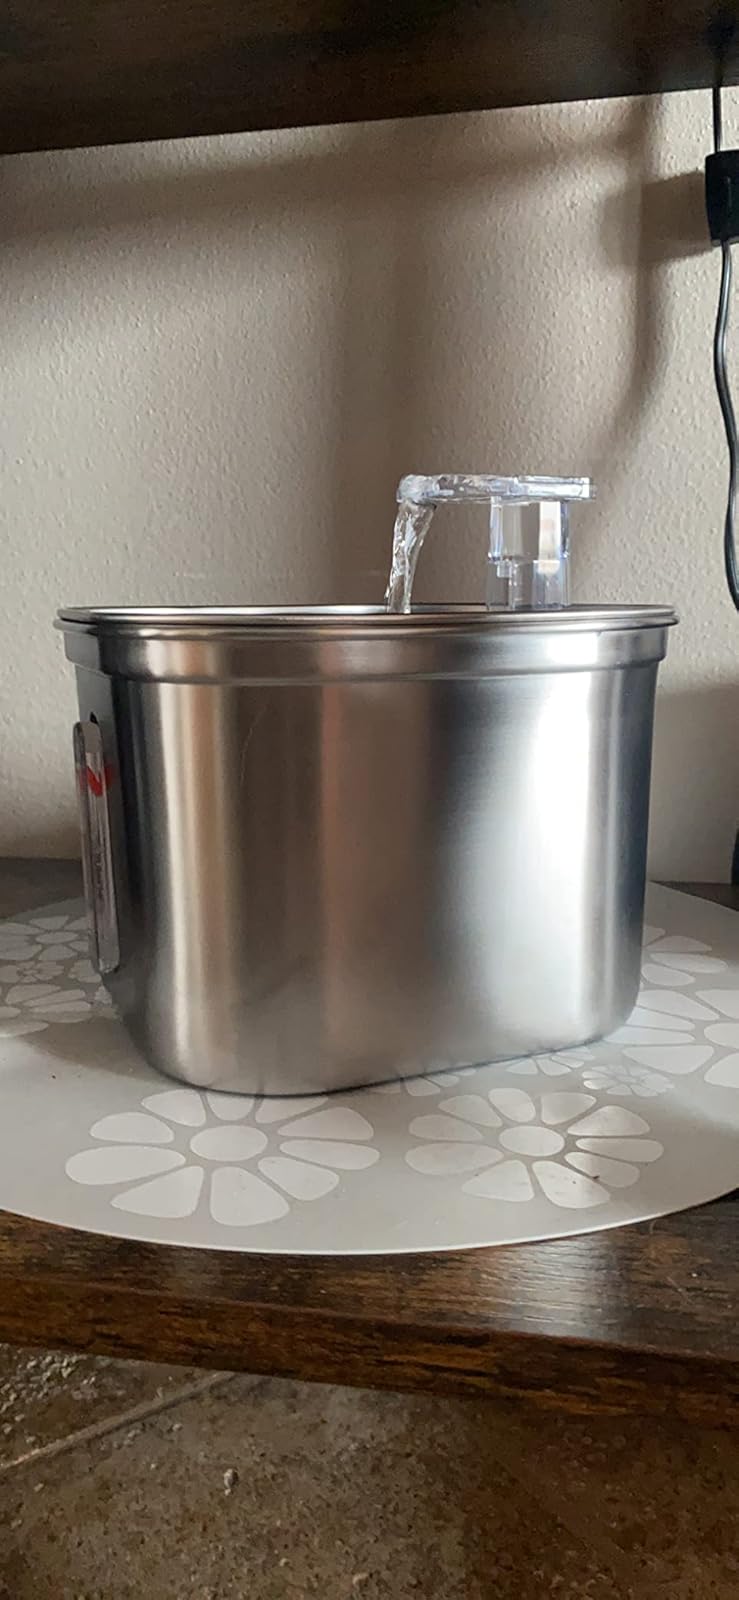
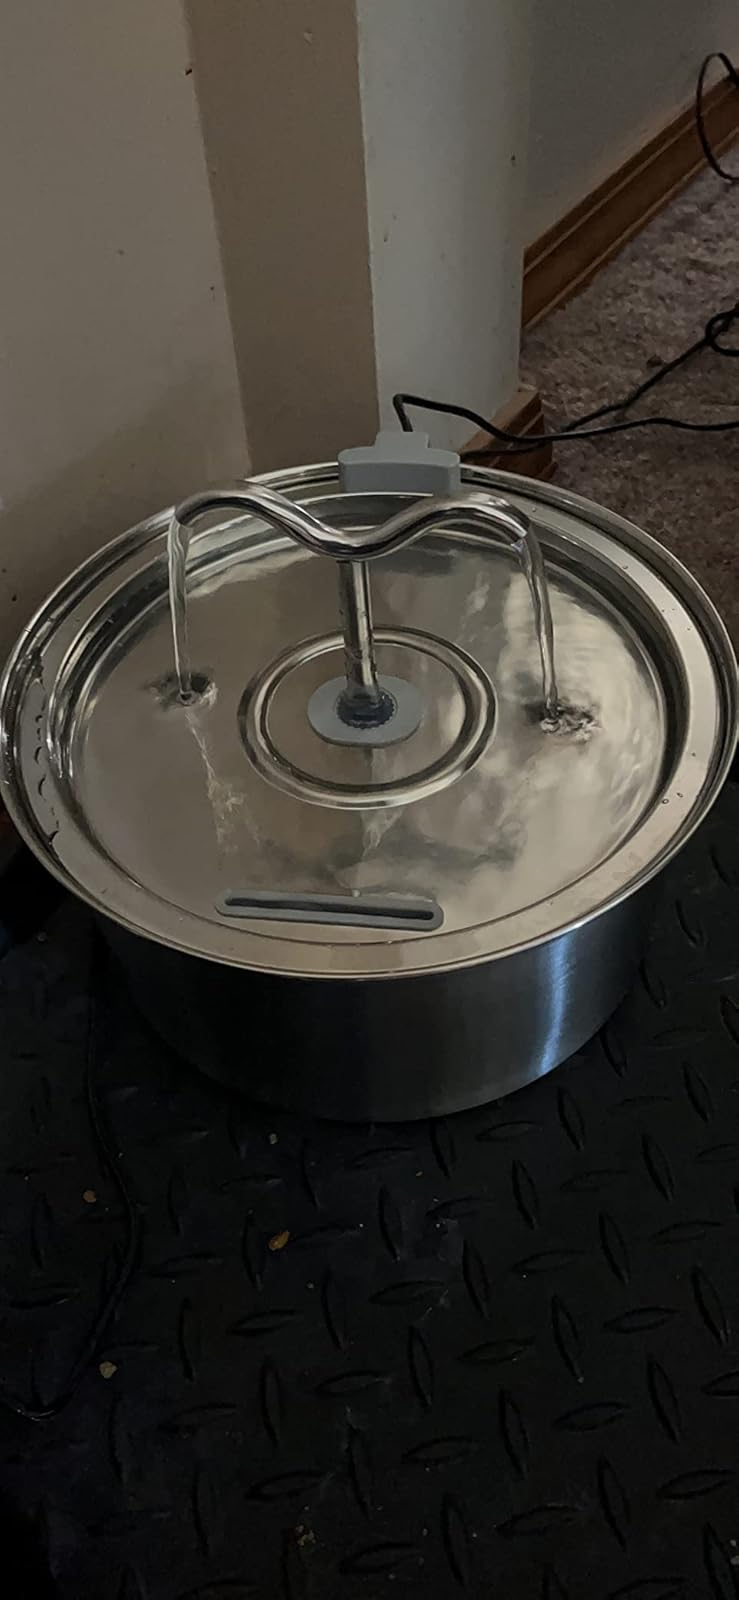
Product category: items_bowl
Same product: no